Franz Hoppenstätt

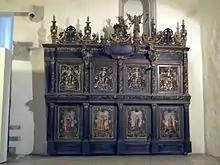
Funerary chapel of Bogislaus von Rosen in St. Nicholas' Church, Tallinn.

Franz Hoppenstätt probably came originally from Bremen. His work is evident in Estonia from the 1640s. From 1653 he was a citizen of Tallinn. There he worked as a wood carver. His Early Baroque works that were decorated with splendid acanthus ornamentation have become famous.